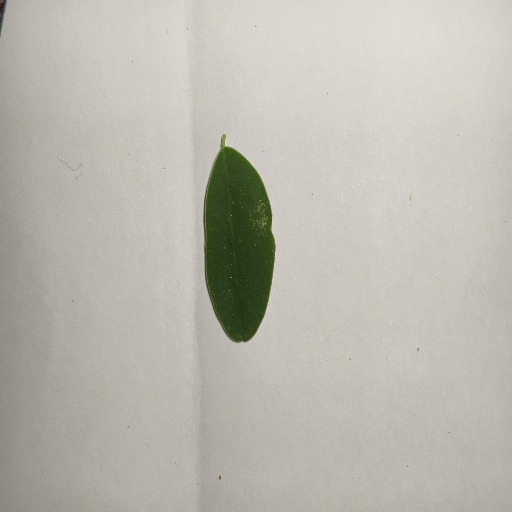
Species: Sojina
Leaf condition: Healthy Leaf